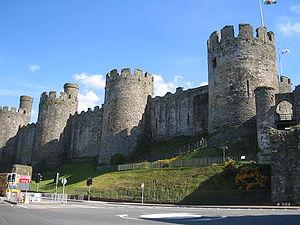
Rhys ap Tudur était un noble gallois. Il est un frère de Maredudd ap Tudur et de Gwilym ap Tudur.
Les châteaux forts et enceintes du roi Édouard Iᵉʳ dans l'ancienne principauté de Gwynedd sont un site du patrimoine mondial de l'UNESCO situé au pays de Galles. Il s'agit d'un ensemble de quatre places fortes fondées par le roi d'Angleterre Édouard Iᵉʳ dans l'ancien royaume de Gwynedd : le château de Beaumaris, le château de Harlech, le château de Caernarfon et le château de Conwy, ainsi que les enceintes des villes de Caernarfon et Conwy.
Gwilym ap Tudur était un noble gallois. Il est un frère de Maredudd ap Tudur et de Rhys ap Tudur.